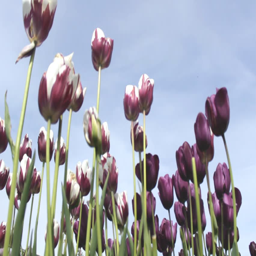
beautiful pink tulips , blue sky in the background